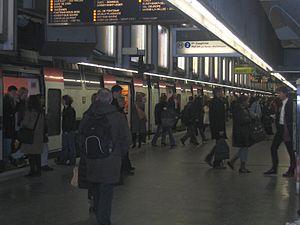
La gare de Charles-de-Gaulle - Étoile est une gare ferroviaire française de la ligne A du RER, située à la limite des 8ᵉ, 16ᵉ et 17ᵉ arrondissements de Paris.
La ligne A du RER d'Île-de-France, plus souvent simplement nommée RER A, est une ligne du réseau express régional d'Île-de-France qui traverse d'est en ouest l'agglomération parisienne, avec plusieurs branches aux extrémités d'un tronçon central. Elle relie Saint-Germain-en-Laye, Cergy et Poissy à l'ouest, à Boissy-Saint-Léger et Marne-la-Vallée à l'est, en passant par le cœur de Paris.